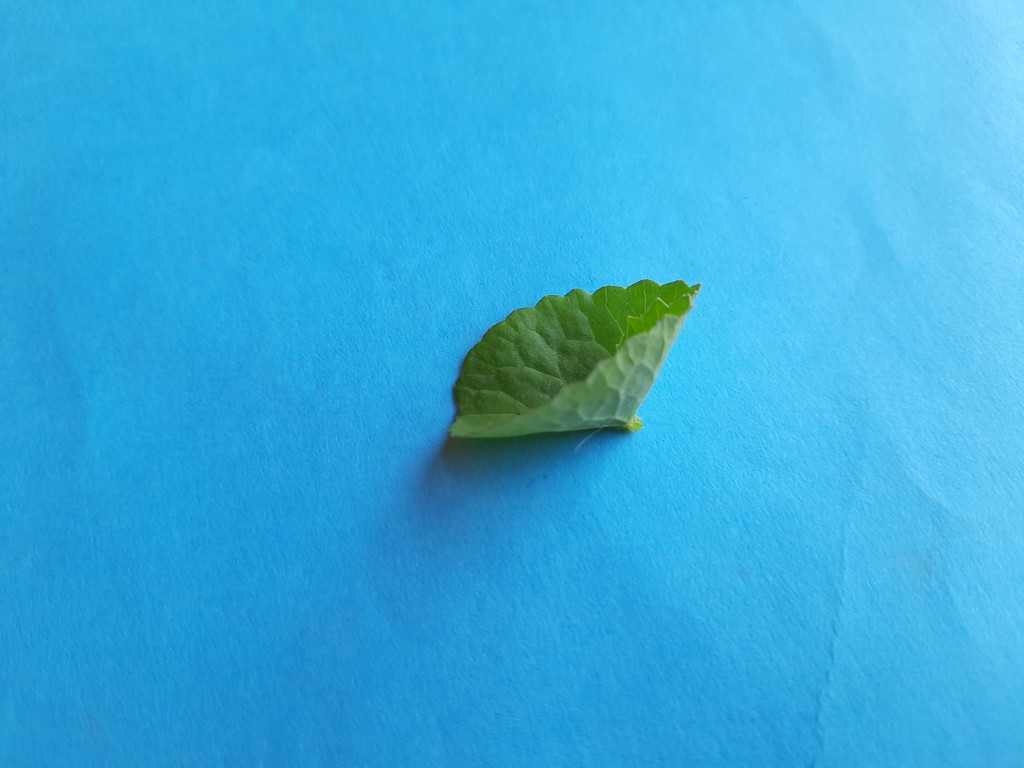
Label: Healthy